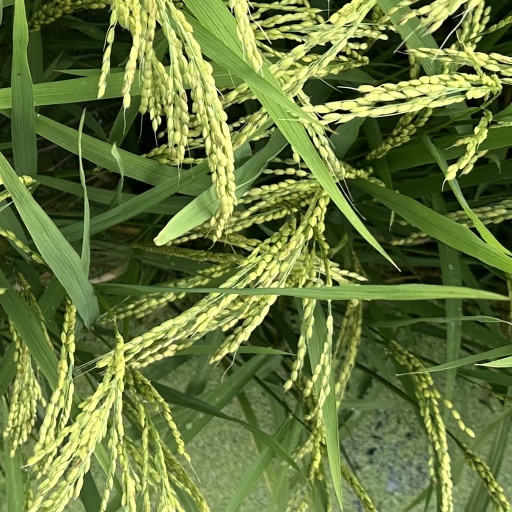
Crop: rice